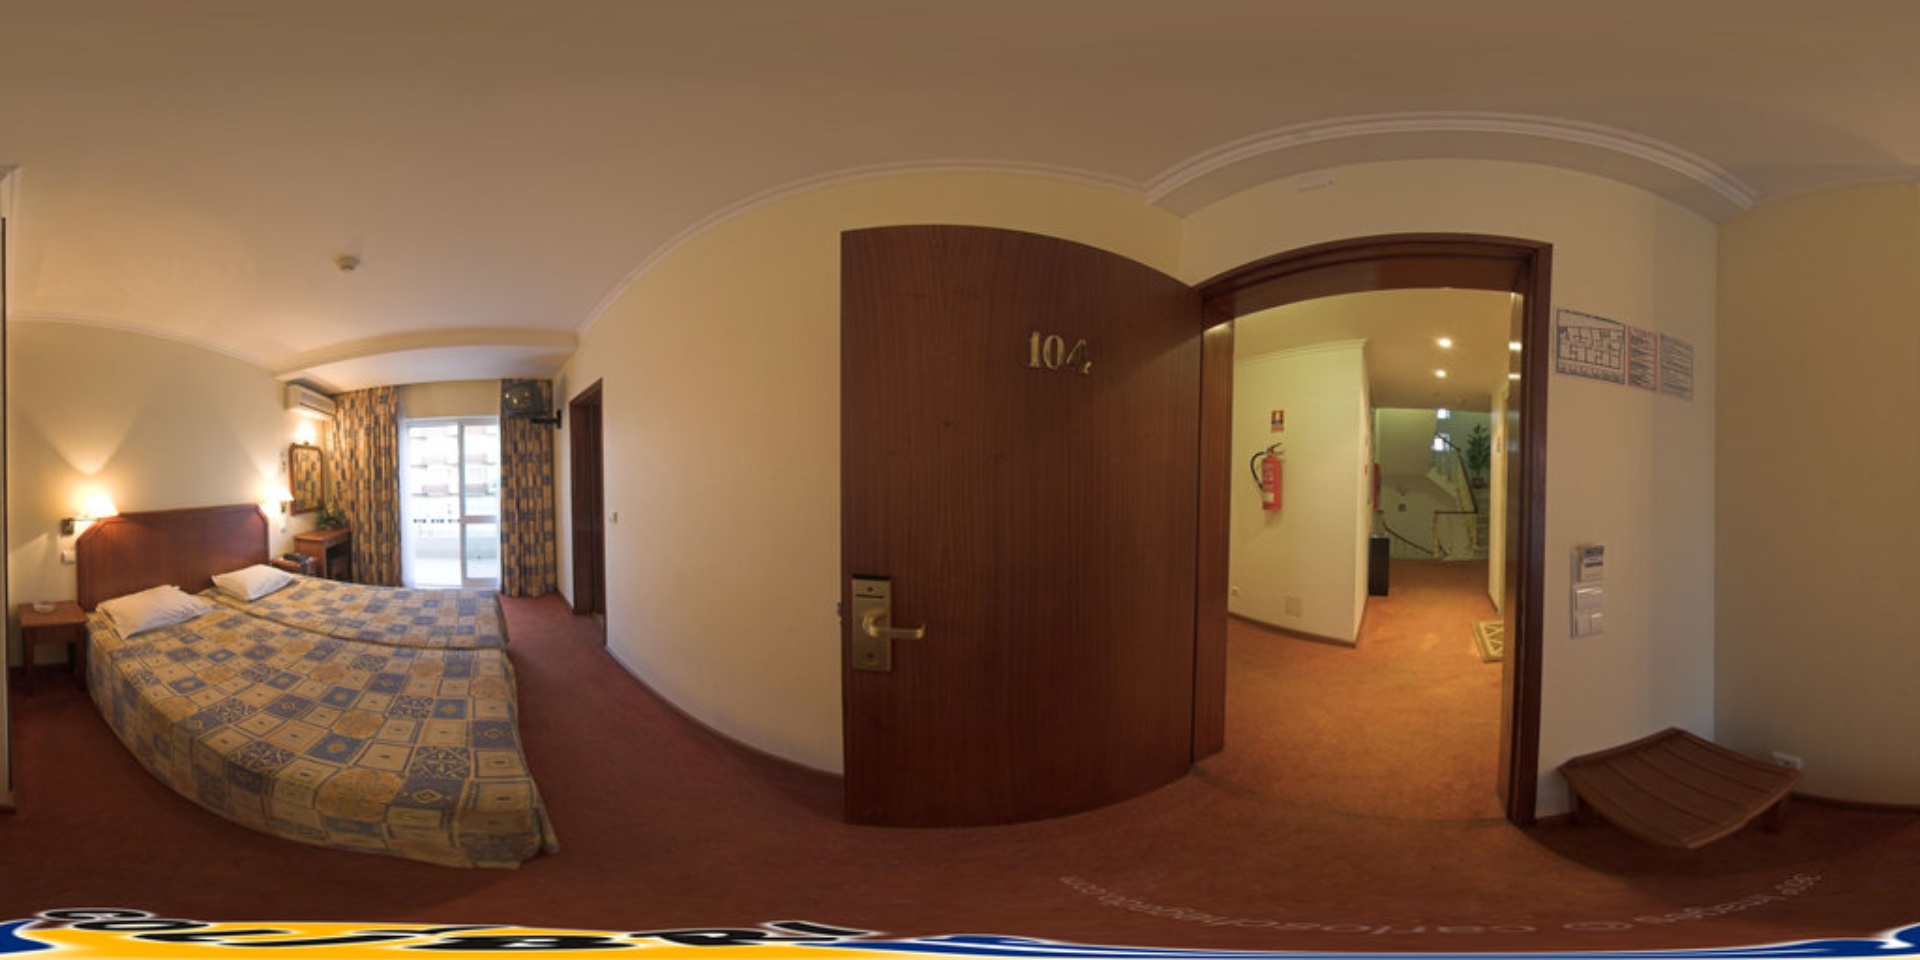
Referred object: the brown wooden luggage rack near the door

Referred object: the wooden door numbered 104